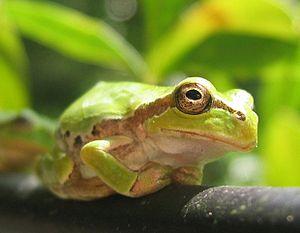
Dryophytes japonicus est une espèce d'amphibiens de la famille des Hylidae.